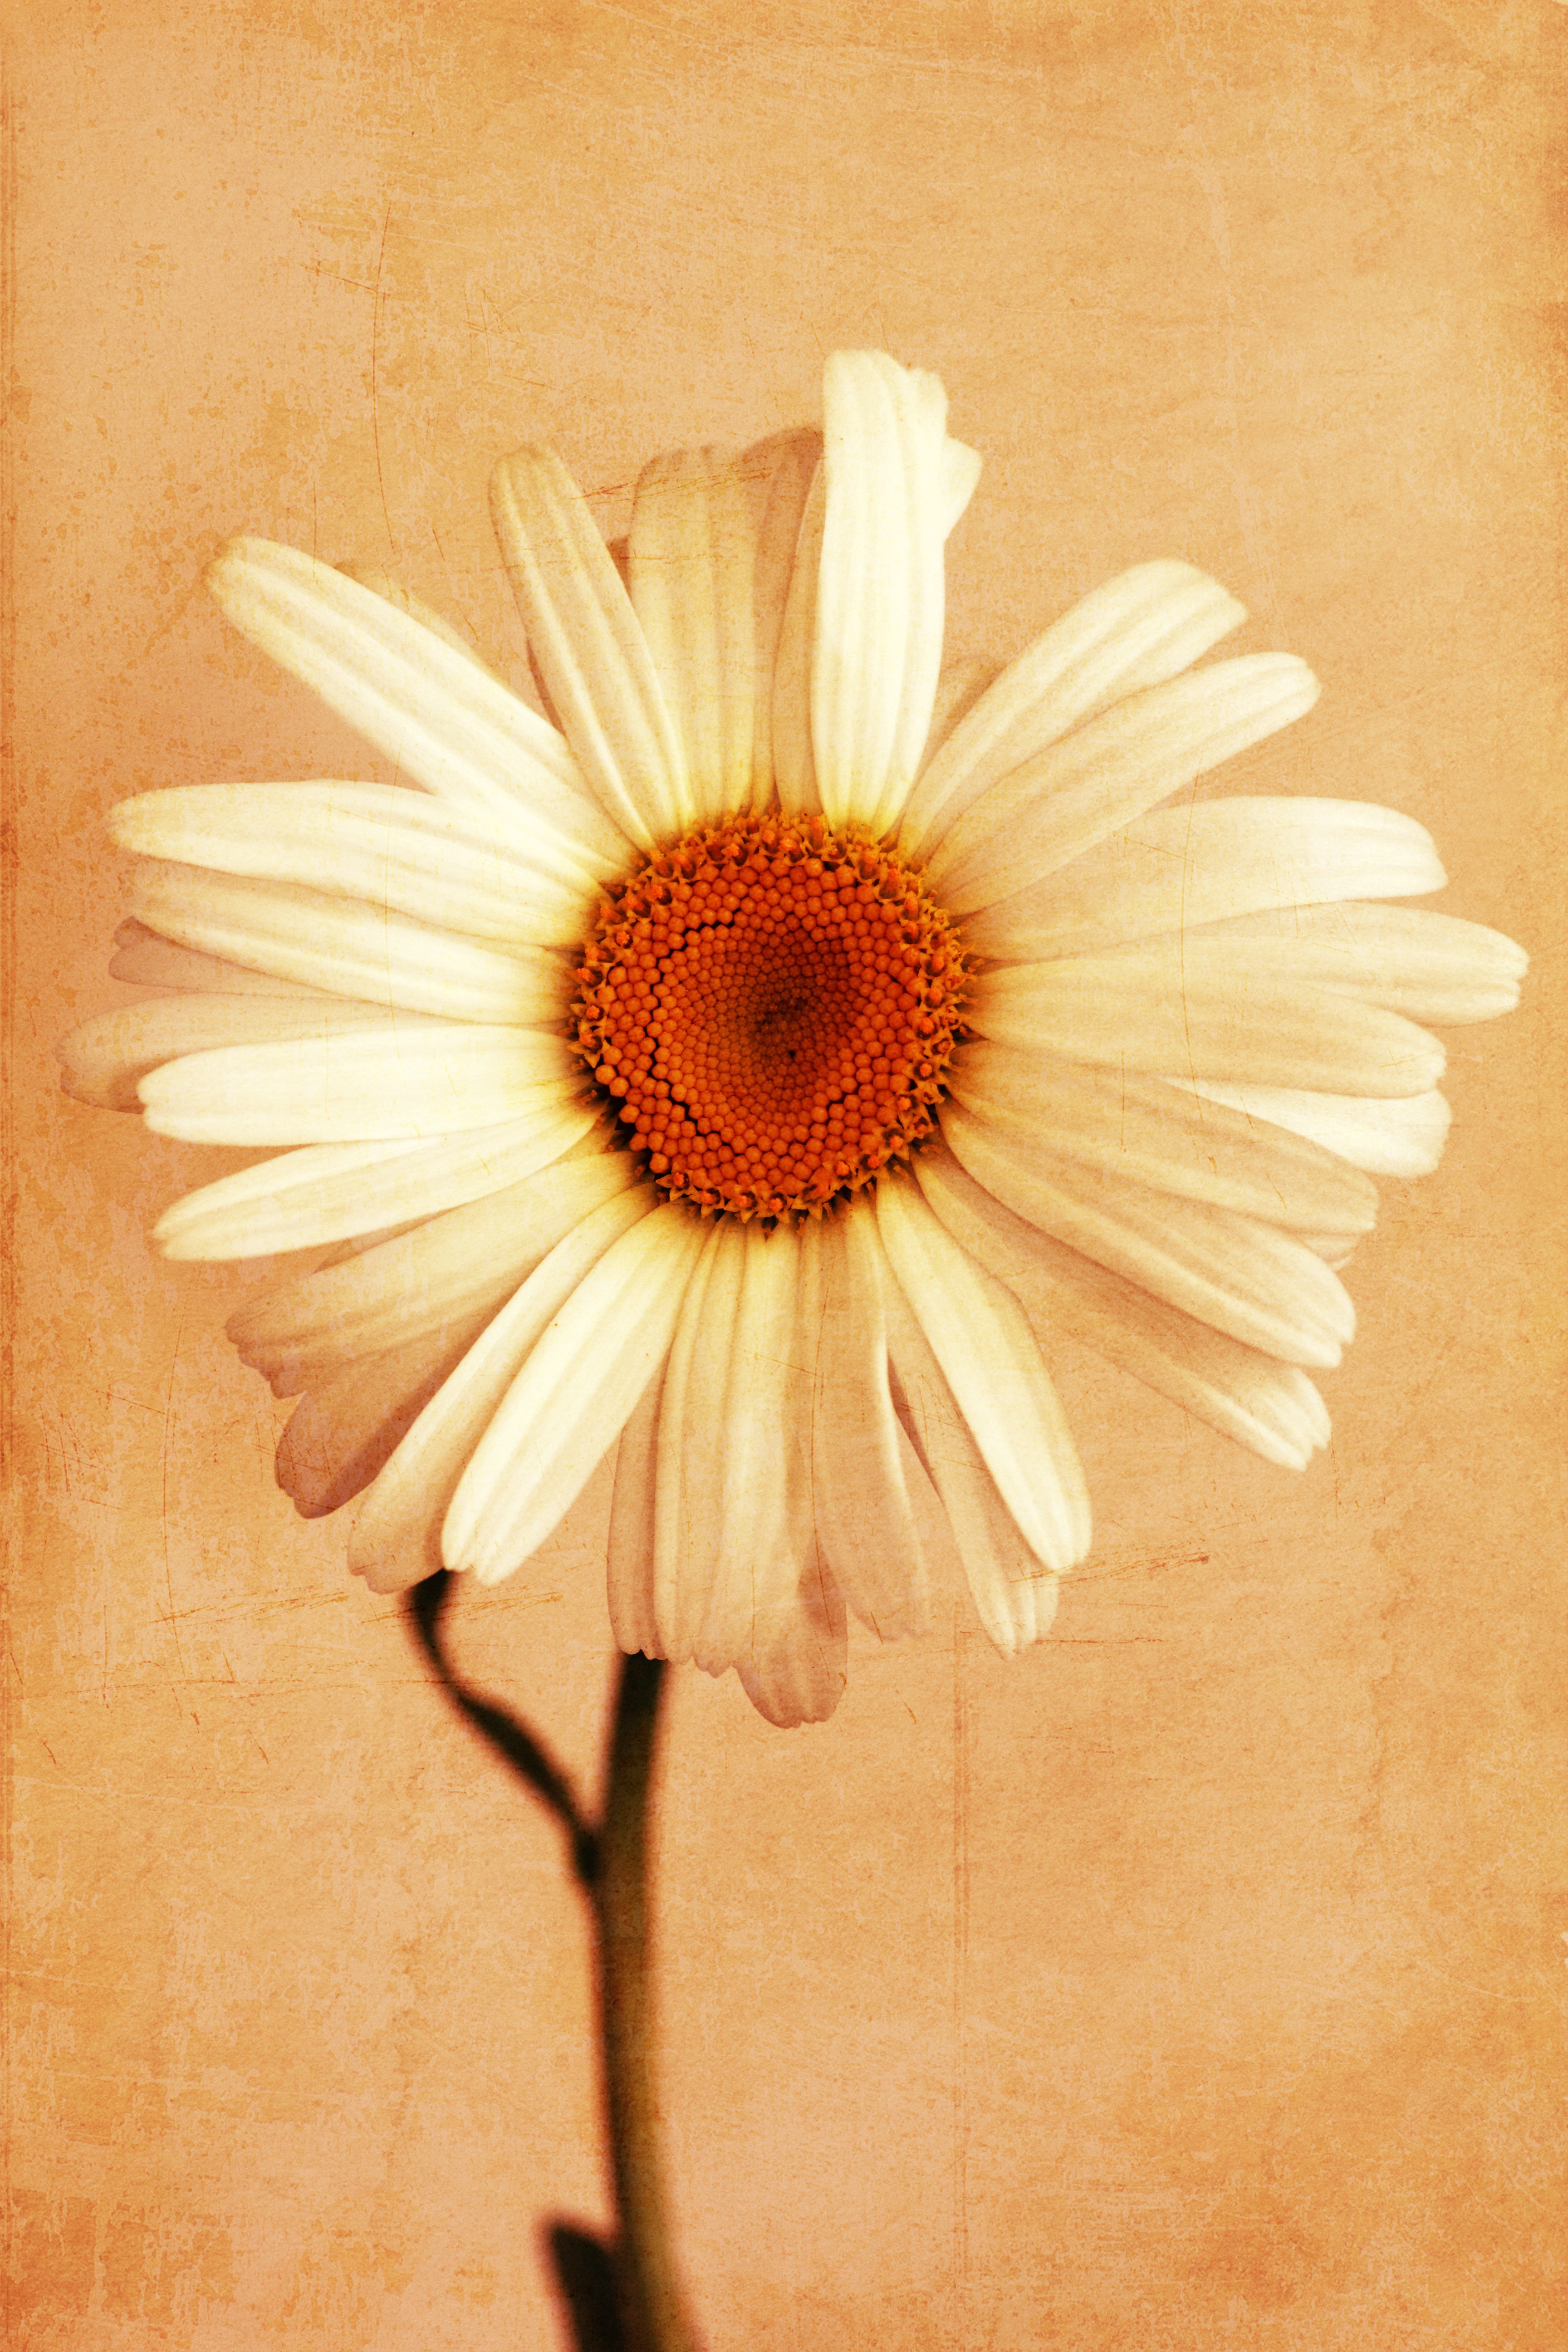
nature, grass, blossom, growth, plant, white, field, flower, petal, bloom, summer, floral, daisy, spring, green, red, color, macro, grow, natural, fresh, botany, blooming, blue, colorful, yellow, garden, pink, flora, season, botanical, close up, illustration, bright, gerbera, gerber, chamomile, macro photography, flowering plant, daisy family, flower bouquet, still life photography, plant stem, land plant